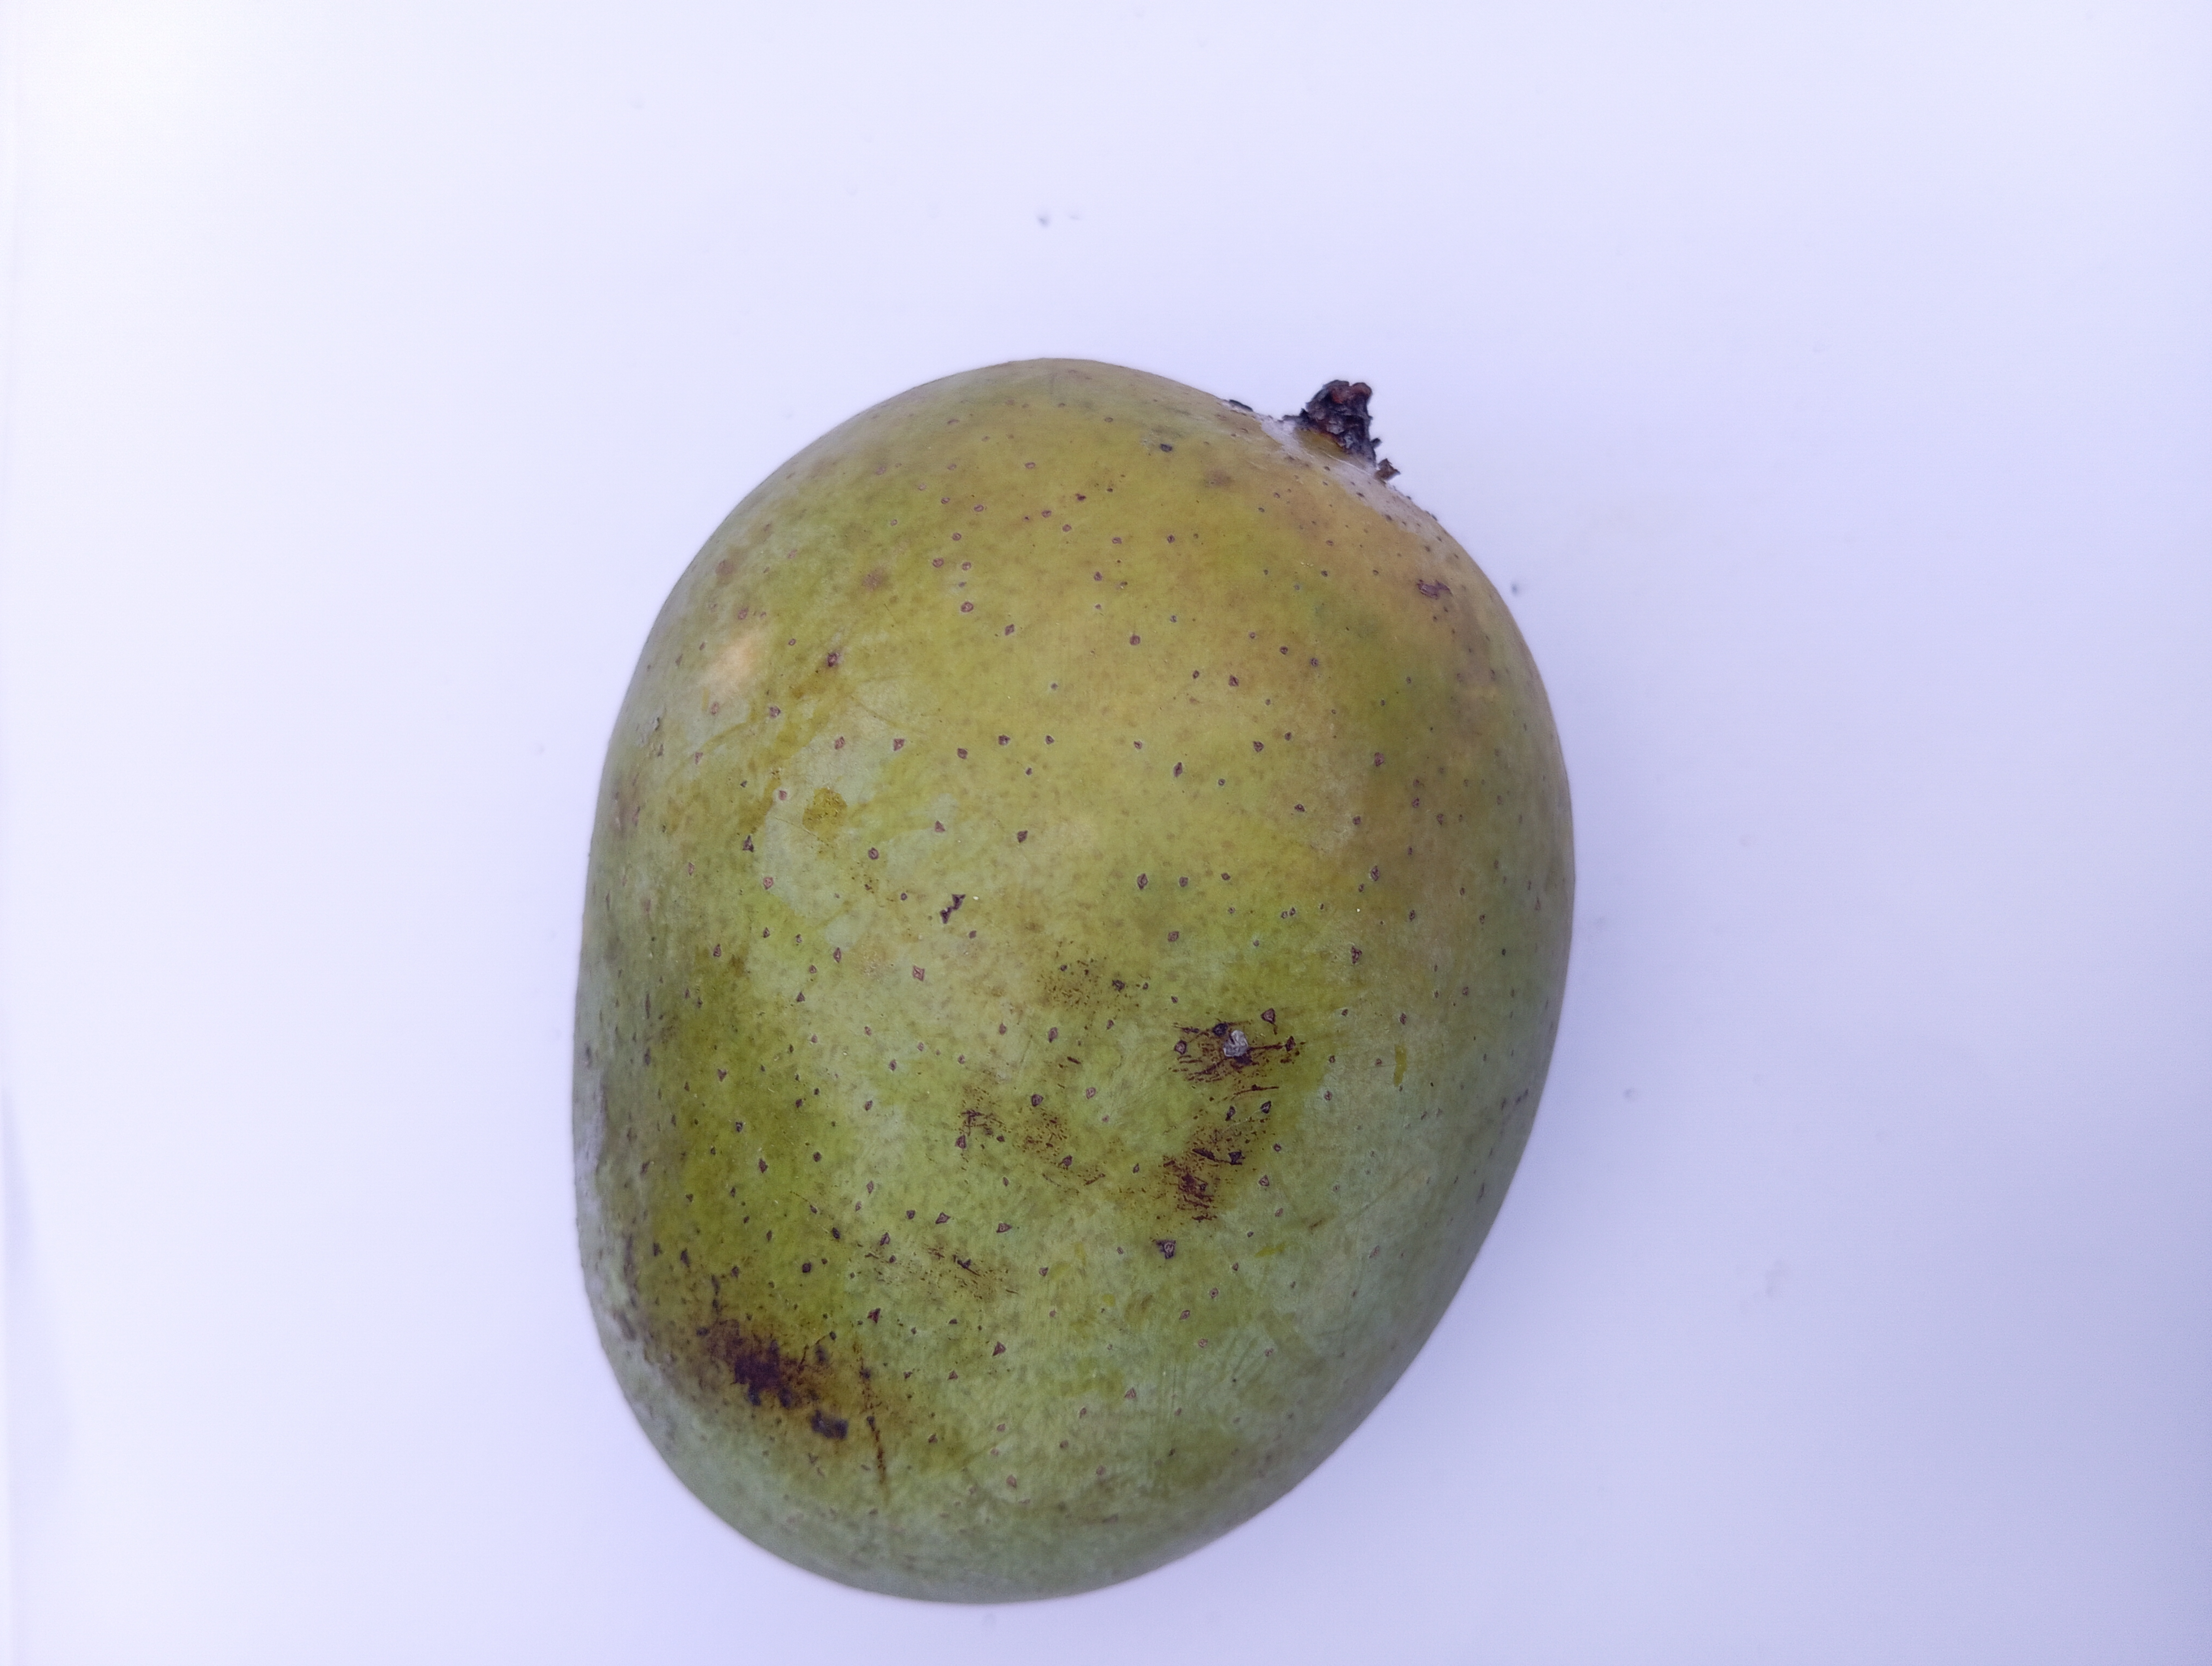
Mango variety: Langra